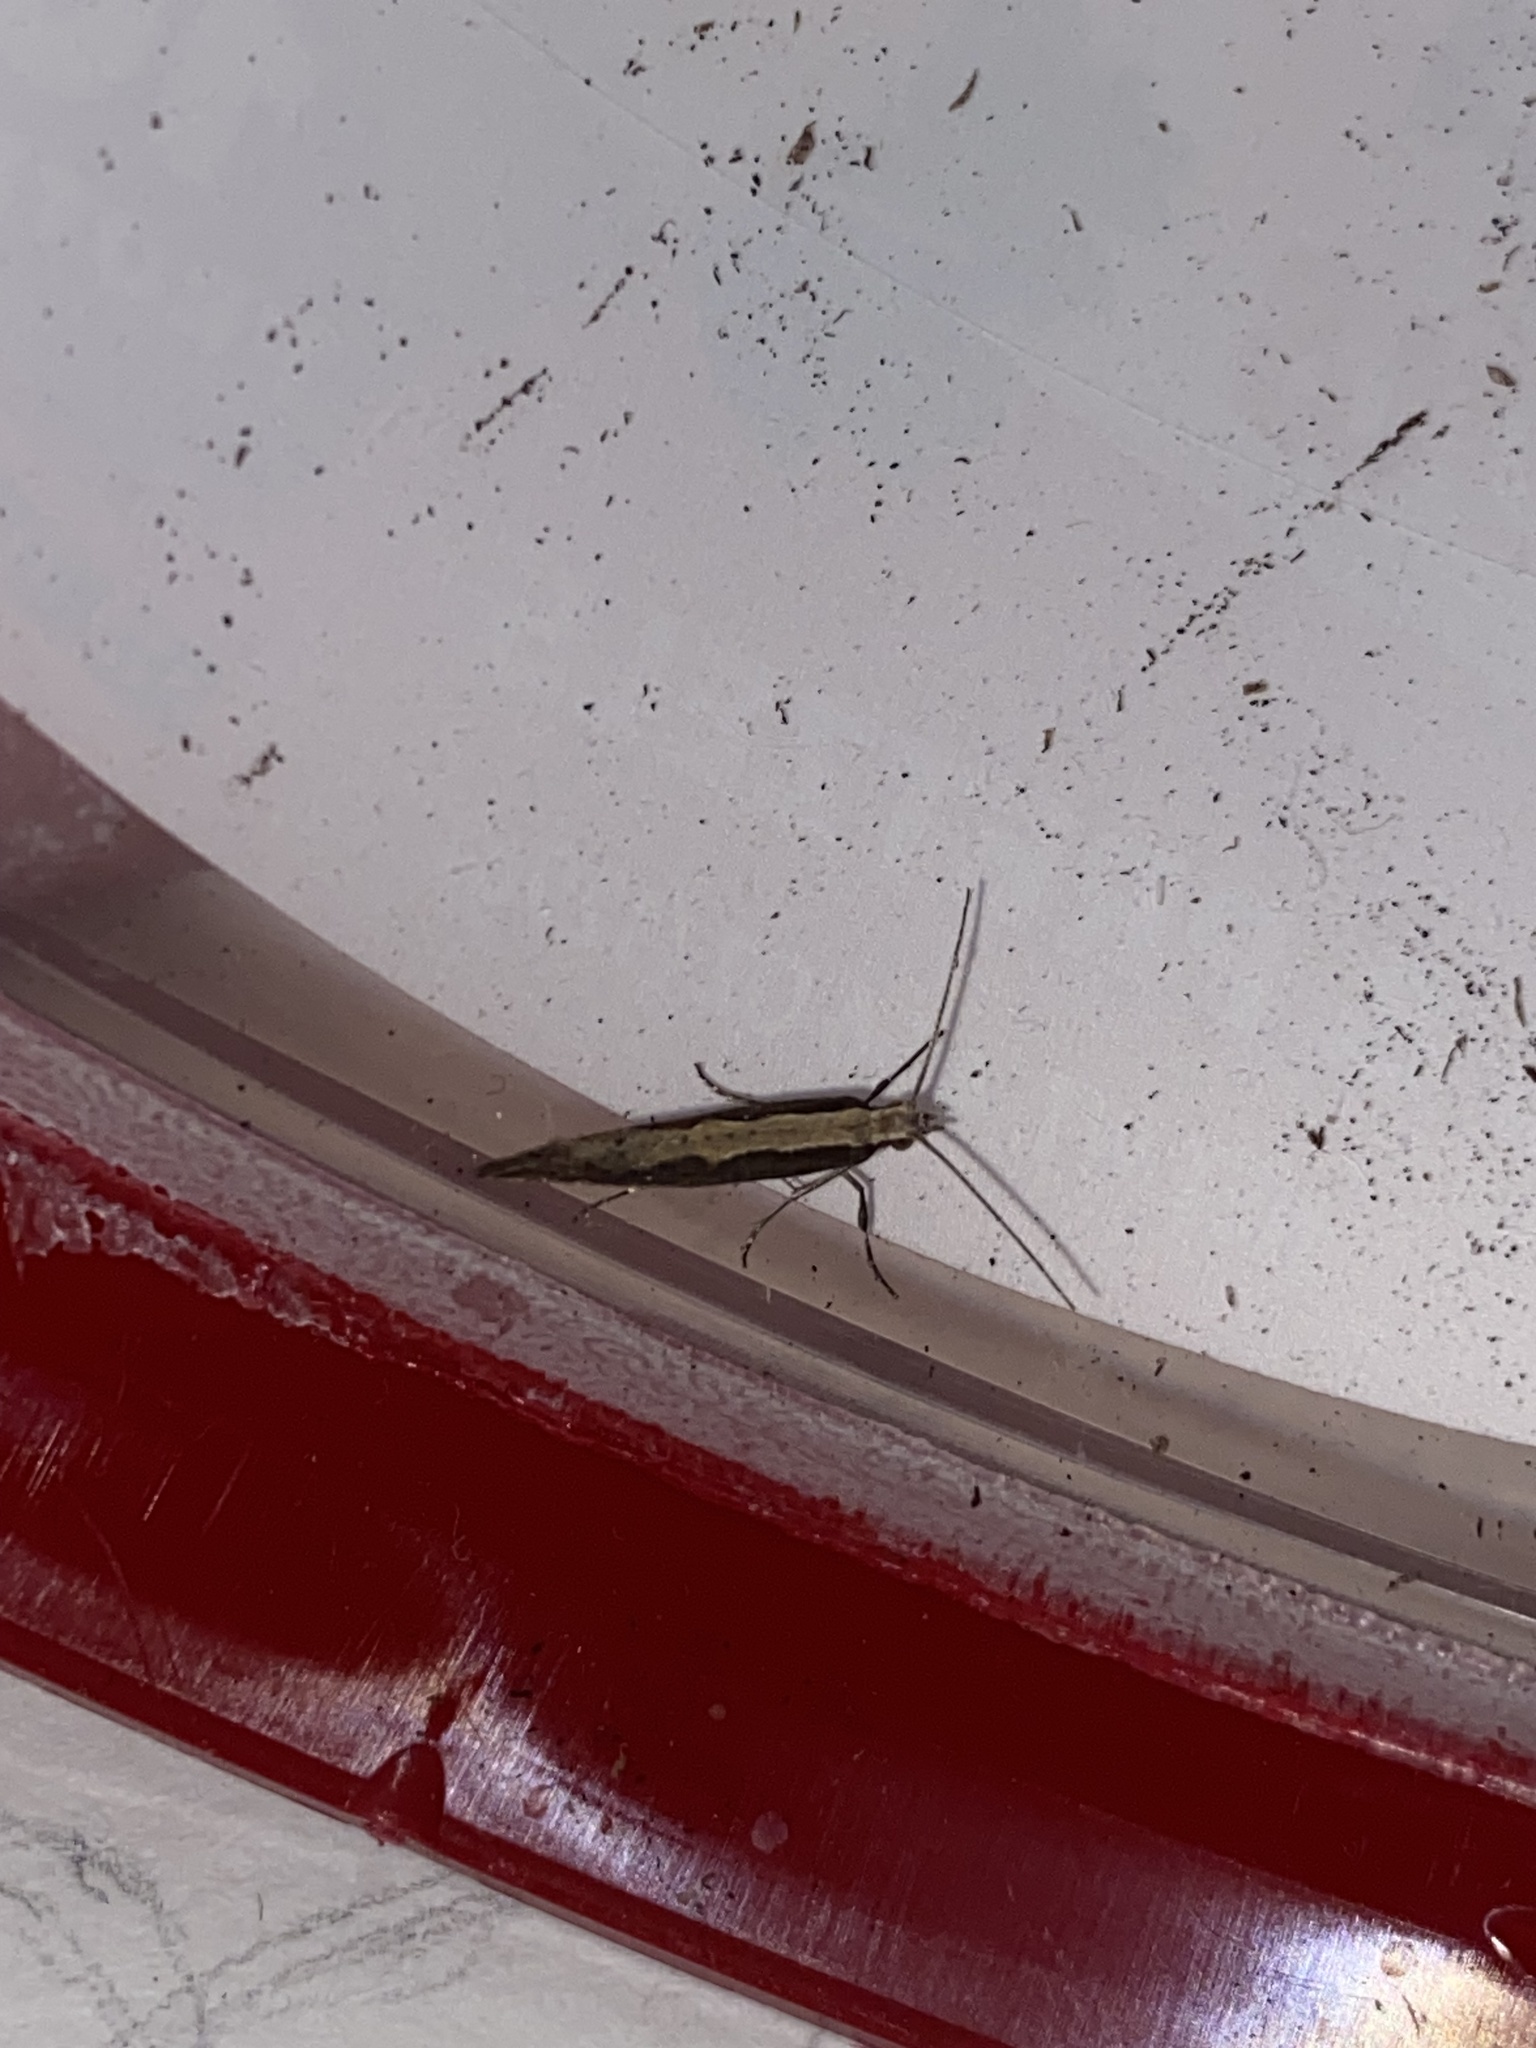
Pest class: diamondback_moth